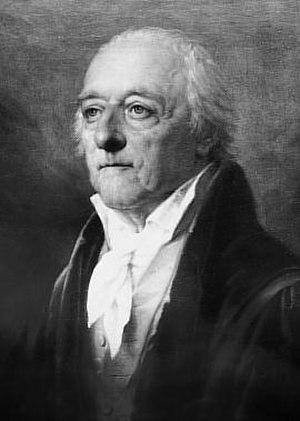
Le baron Nikolaus Joseph von Jacquin est un botaniste néerlandais du XVIIIᵉ siècle, né à Leyde le 16 février 1727, mort à Vienne le 24 octobre 1817 qui se mit au service de l'Empire d'Autriche.